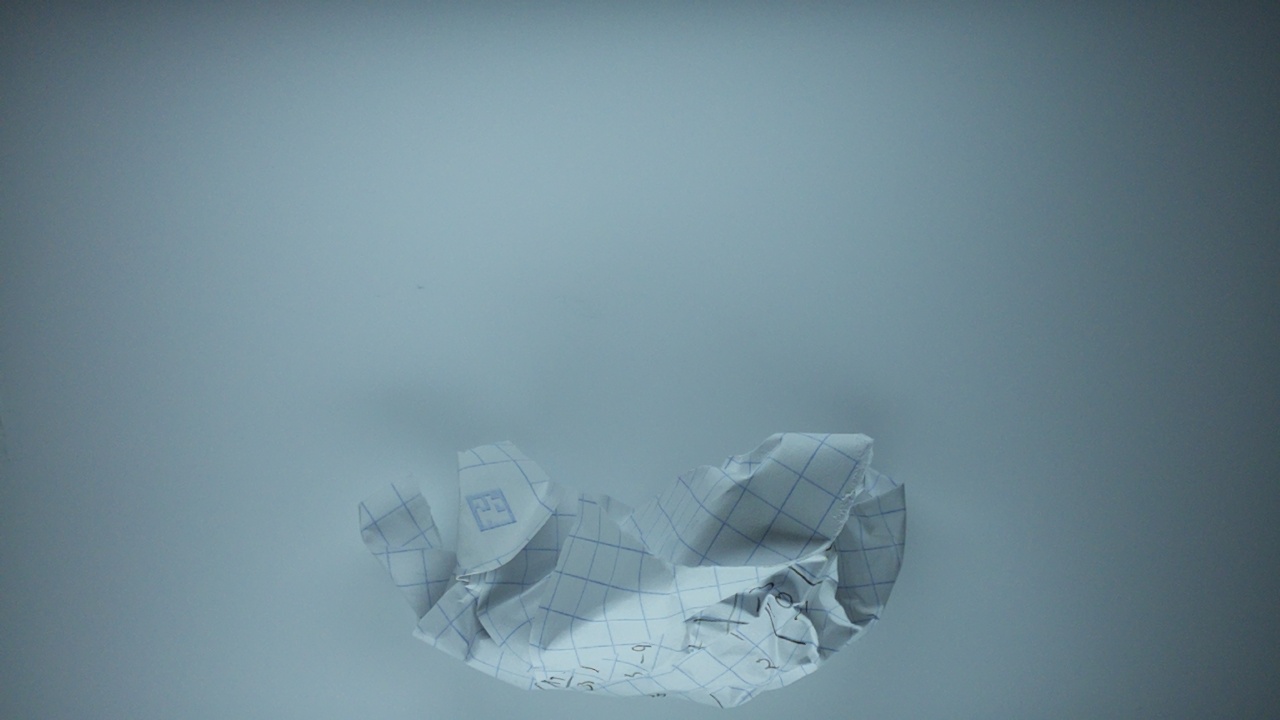
Label: recycle